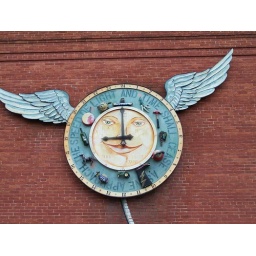
Amusing clock on the wall of the old store in Charlotte Vermont Oct 2006.